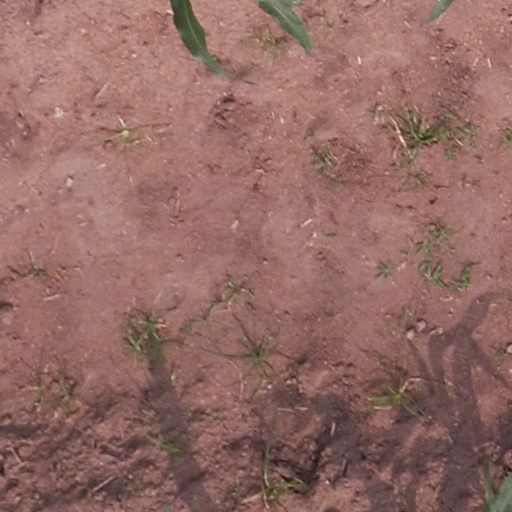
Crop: maize; corn